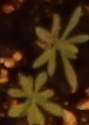
Label: Kochia